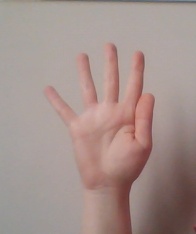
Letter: sheen